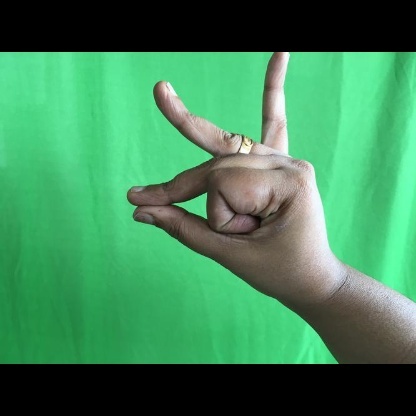
Mudra: Bramaram